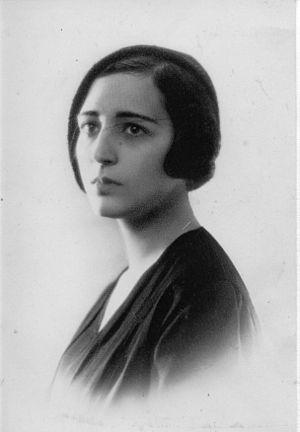
Susana Calandrelli est une poète francophone, écrivaine, traductrice et enseignante, née à Buenos Aires le 17 janvier 1901. L’auteure a su cultiver des genres très distincts comme poésie, contes, romans, pièces de théâtre, essais, livres de lecture, et manuels d’étude. Durant sa vie, elle fait partie de nombreuses institutions culturelles et en Argentine elle dirige l’École du Service Sociale et l’Institut Supérieur de Culture Religieuse. Spécialiste en graphologie et caractérologie, elle assure des cours sur ces sujets. En 1918, elle reçoit la médaille d’or pour son poème Aux Morts ignorés et le prix d’honneur pour son poème La Liberté, poèmes primés aux Jeux floraux du Languedoc, en France. Poèmes qui font partie de son recueil en français Carillons dans l’ombre. Collaboratrice dans les journaux argentins La Nación, La Prensa, El Hogar, et dans d’autres nombreux journaux et revues argentines. Elle publie une quarantaine d’ouvrages.